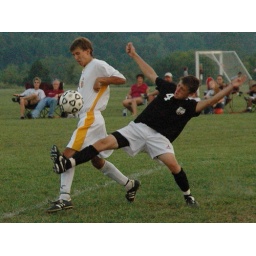
Sophomore Kam Maddy (4) works to keep the ball in play in the Neosho box in front of sophomore Jonathan Sandlin.